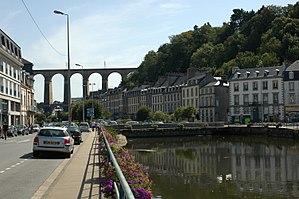
Morlaix, le port au quai de Tréguier, Finistère, France
Morlaix [mɔʁlɛ] est une commune française de Bretagne, située dans le nord-est du département du Finistère.
La rivière de Morlaix est un fleuve côtier de Bretagne d'une longueur de 24,3 km qui s'étend depuis le confluent des rivières Queffleut et Jarlot jusqu'à la mer. Elle sépare les pays du Léon, à l'ouest, du Trégor, à l'est. Son nom breton est Dosenn anciennement Dossen.